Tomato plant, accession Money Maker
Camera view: tilt-top (135 deg); turntable rotation: 180 degrees
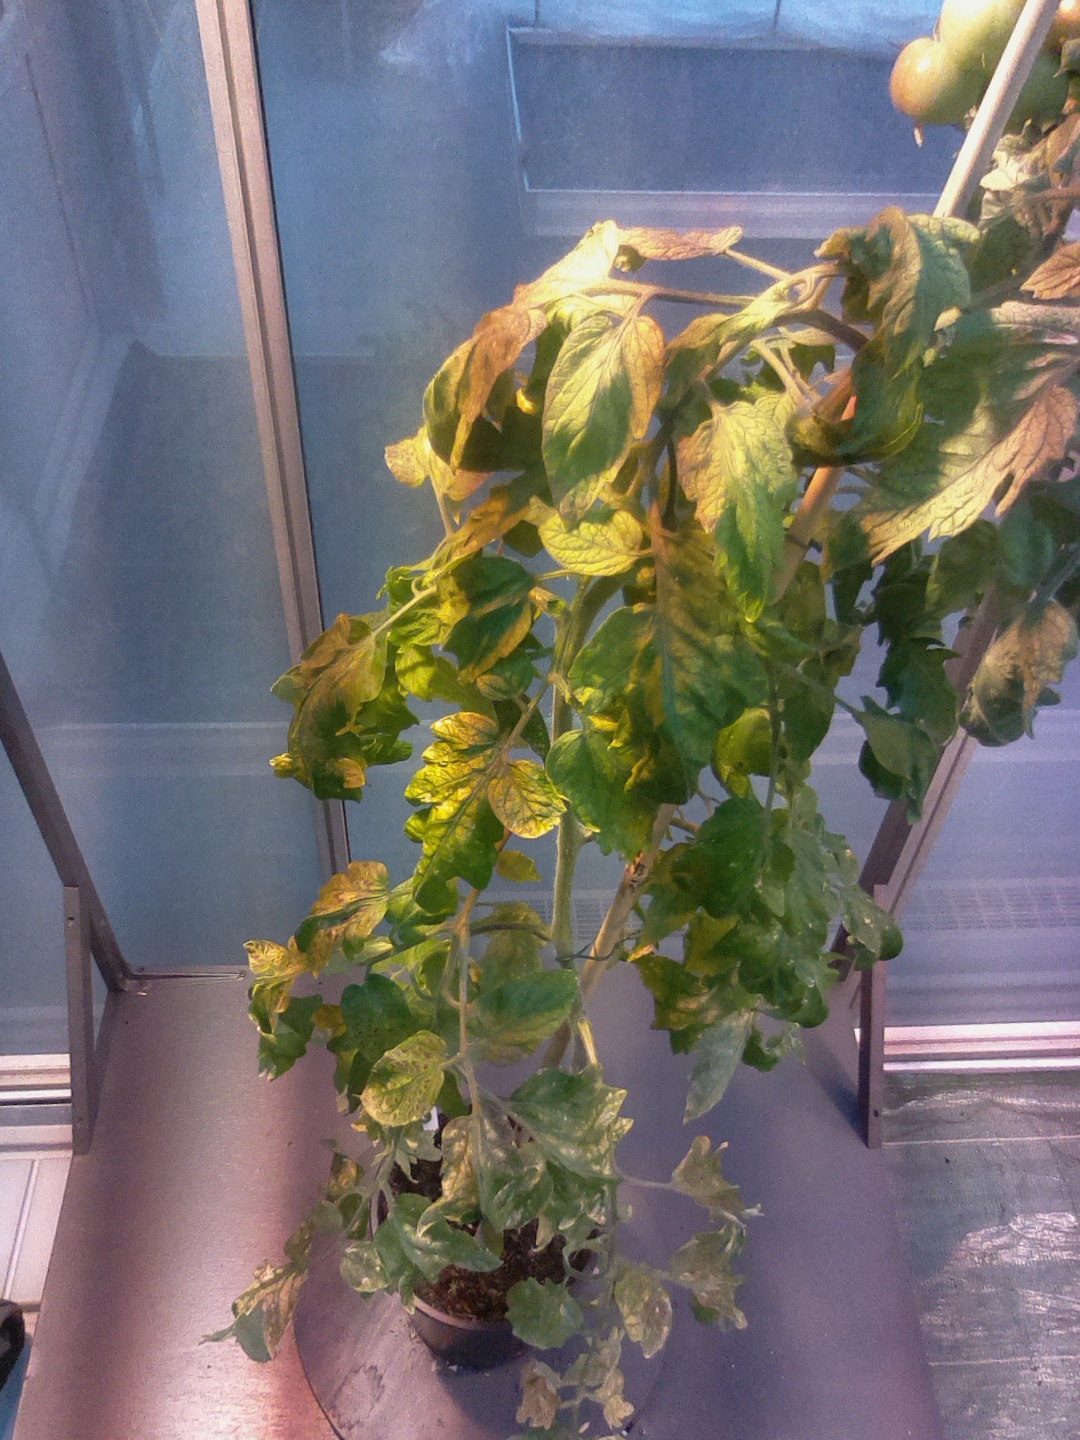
BBCH growth stage 80: fruits start showing typical ripe color (orange -> red)